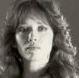
Age: 27